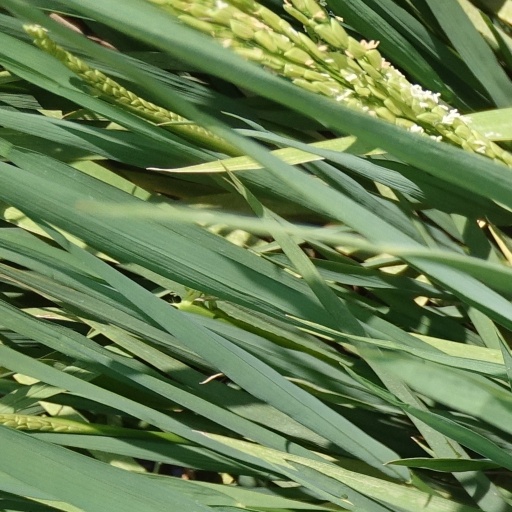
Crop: rice